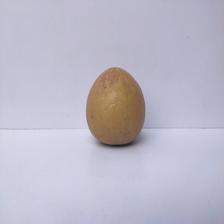
Size: Large